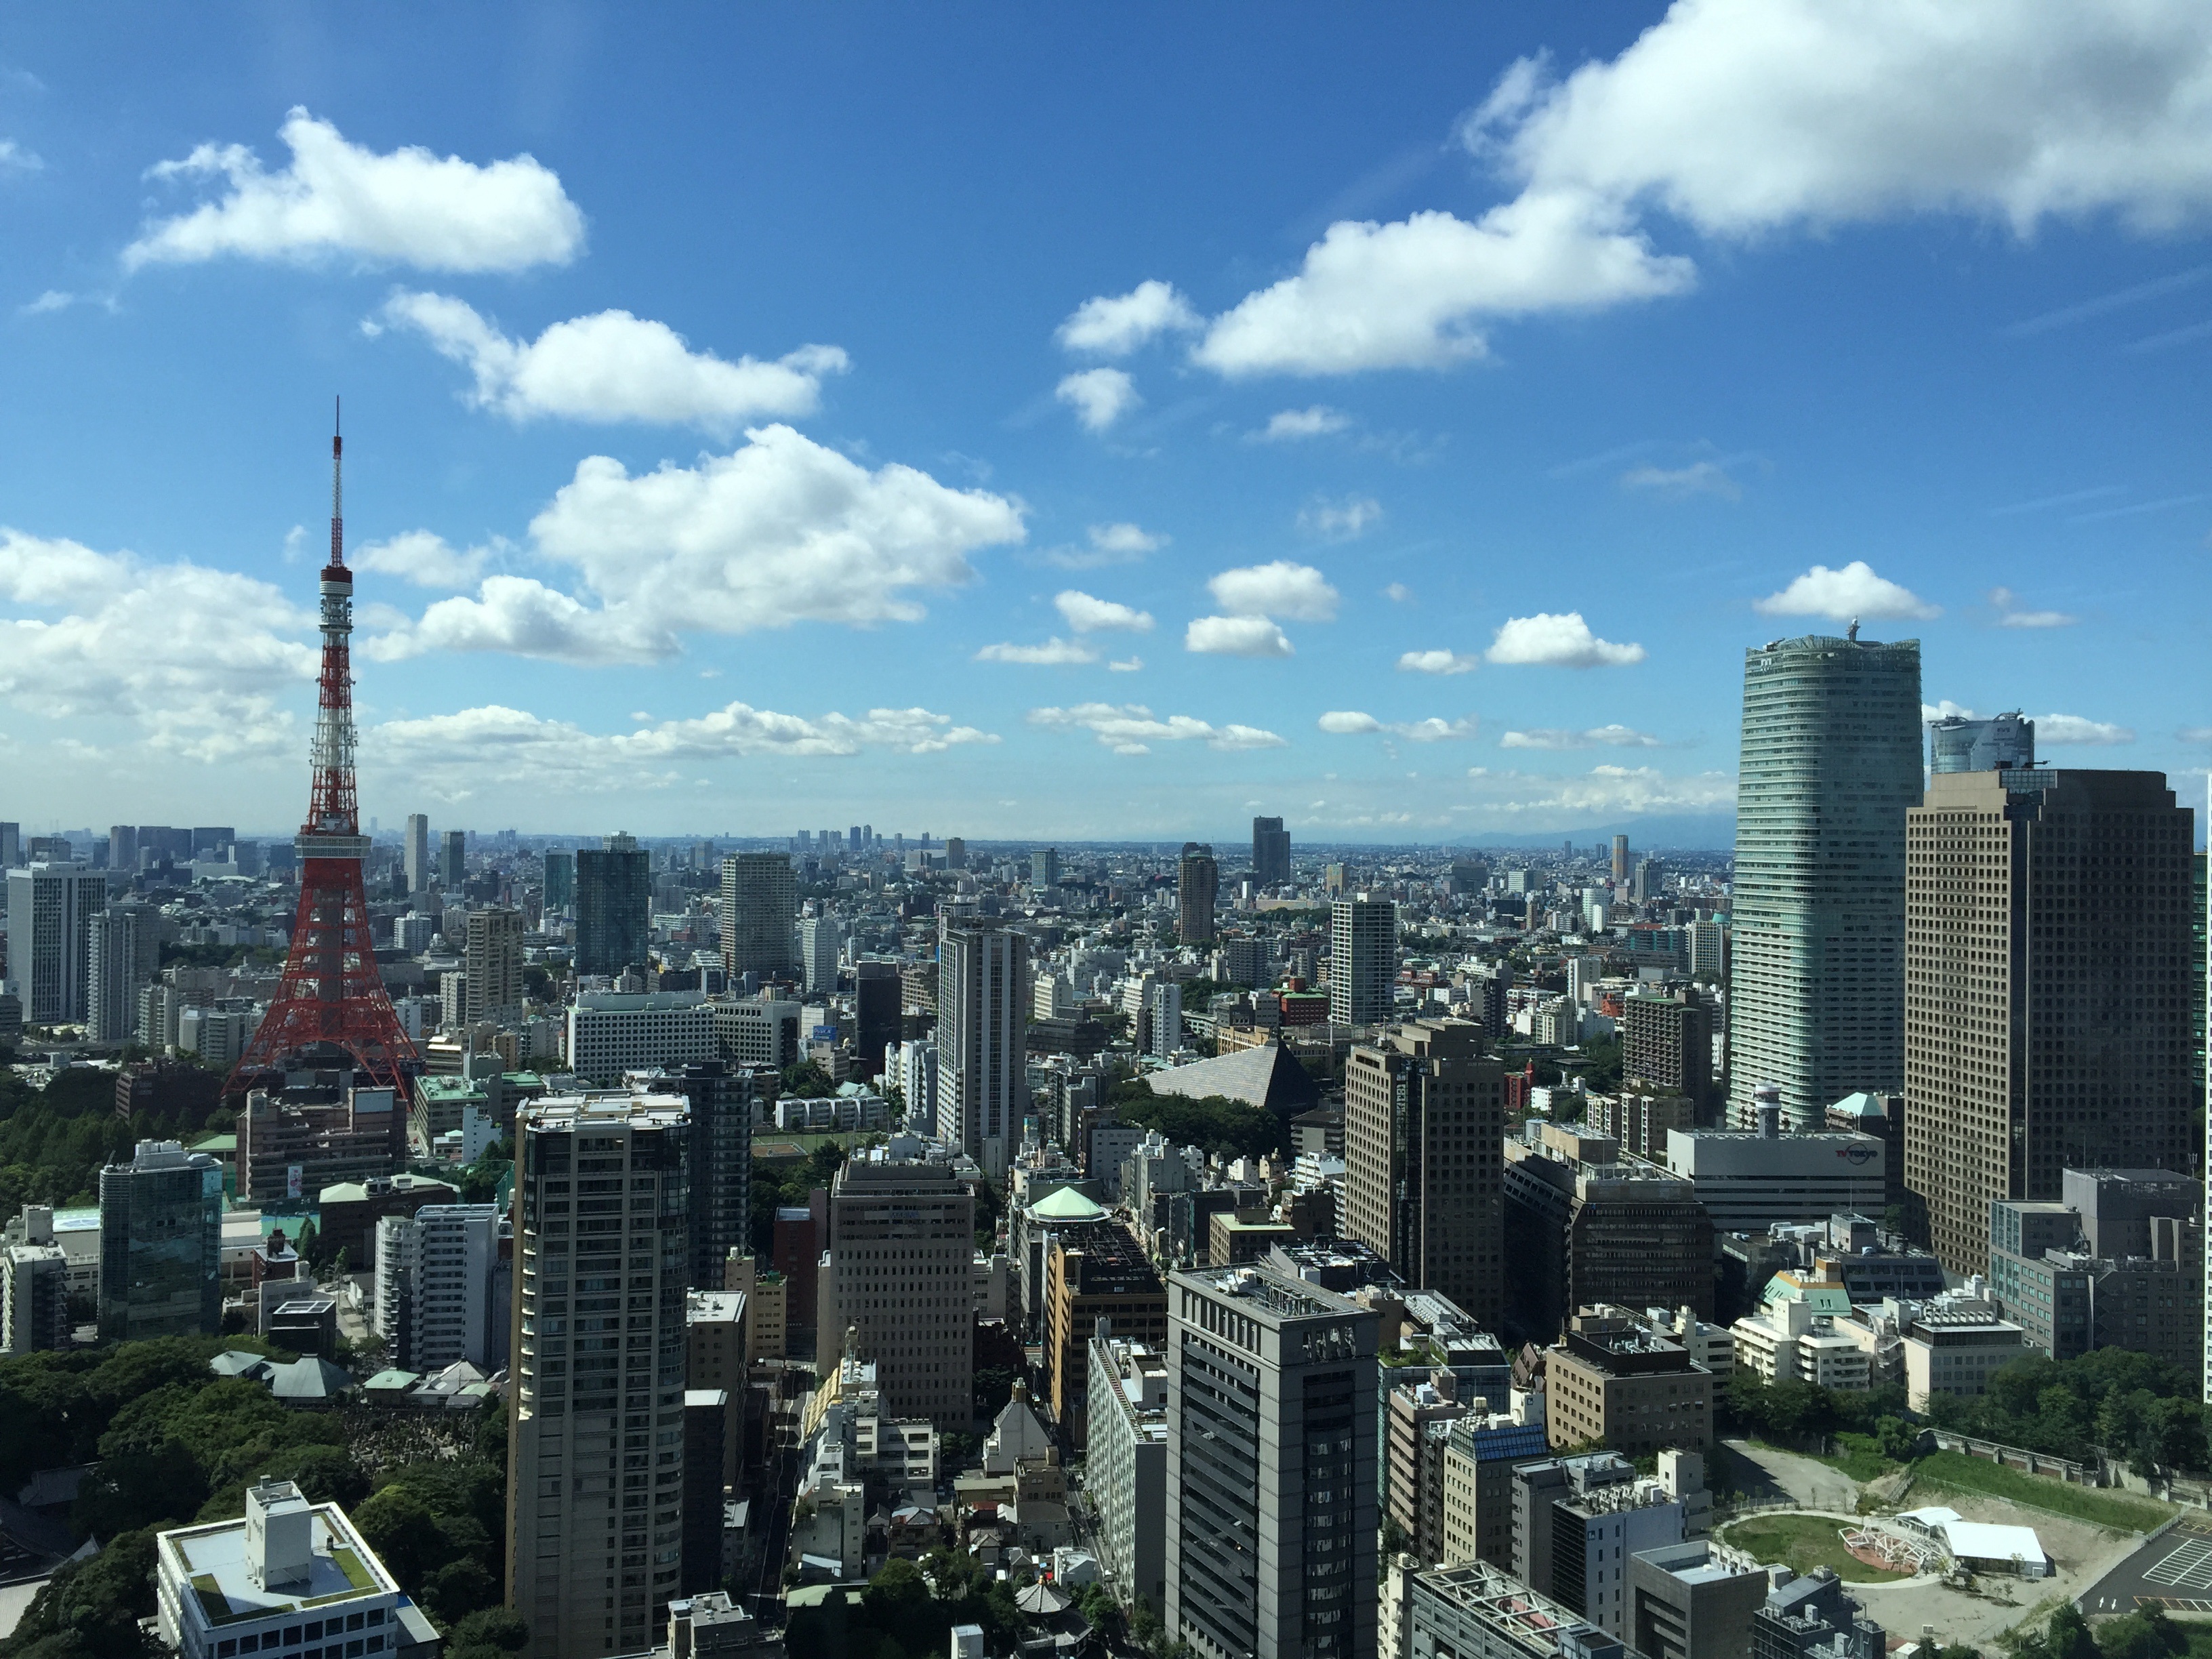
horizon, skyline, city, skyscraper, cityscape, downtown, tower, office, japan, tower block, tokyo, metropolis, workplace, neighbourhood, aerial photography, toranomon hills, urban area, residential area, geographical feature, human settlement, atmosphere of earth, metropolitan area